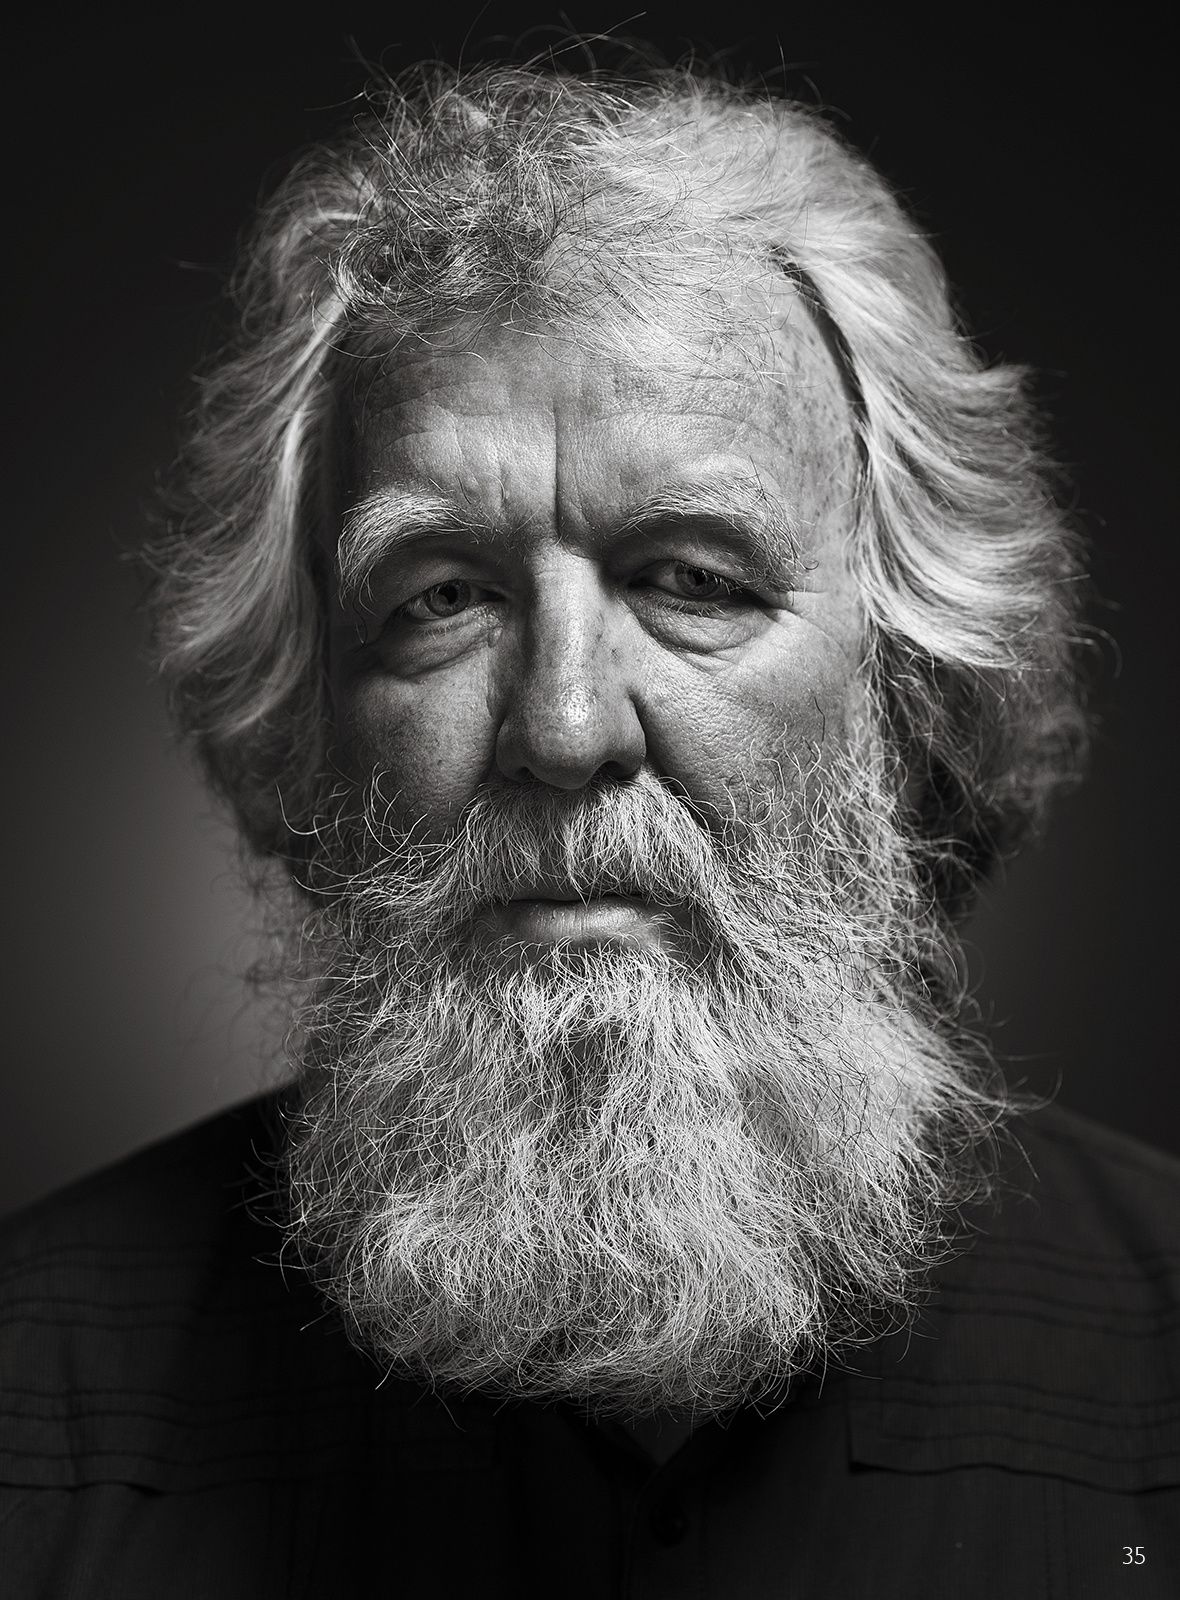
Label: Colored